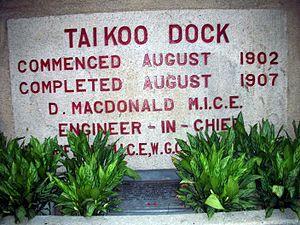
Taikoo Dockyard and Engineering Company, était une entreprise de construction navale, dans ce qui est maintenant Taikoo Shing, MTR Tai Koo Station et une partie de Taikoo Place de Quarry Bay sur l'île de Hong Kong à Hong Kong.